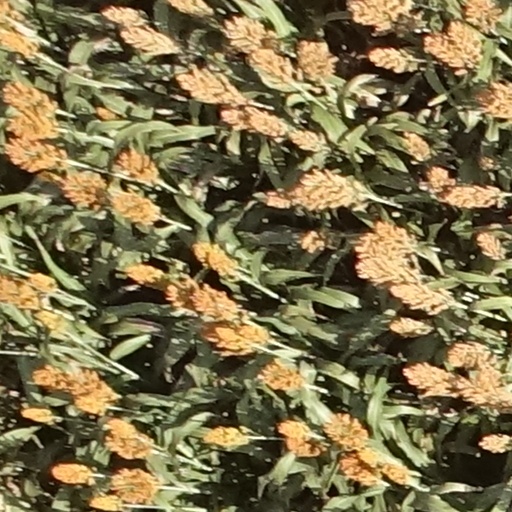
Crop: sorghum